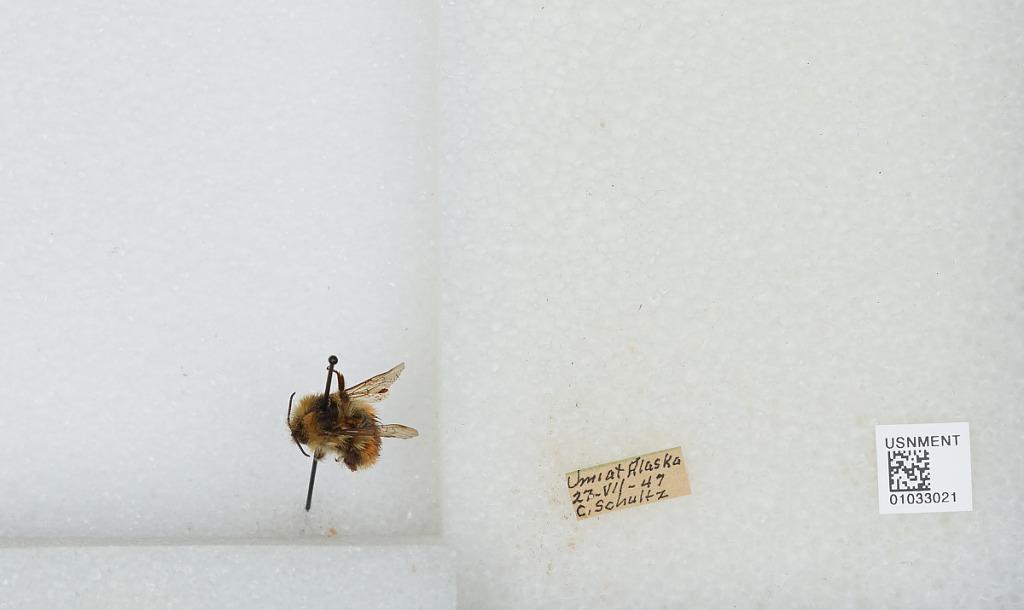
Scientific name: Bombus (Pyrobombus) sylvicola Kirby
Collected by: C. Schultz
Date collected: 1947-7-27
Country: United States
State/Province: Alaska
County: North Slope
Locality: Umiat
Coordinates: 69.3669, -152.144